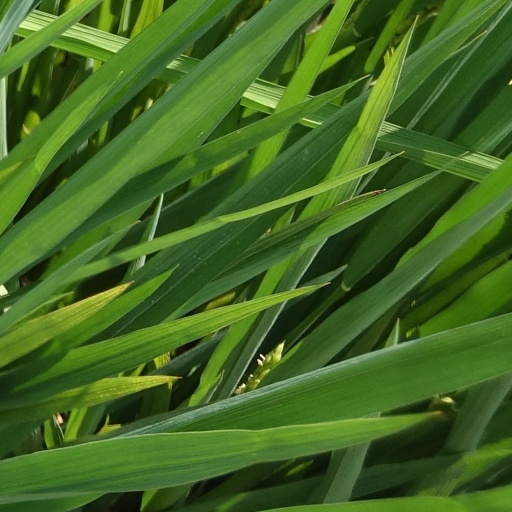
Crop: rice